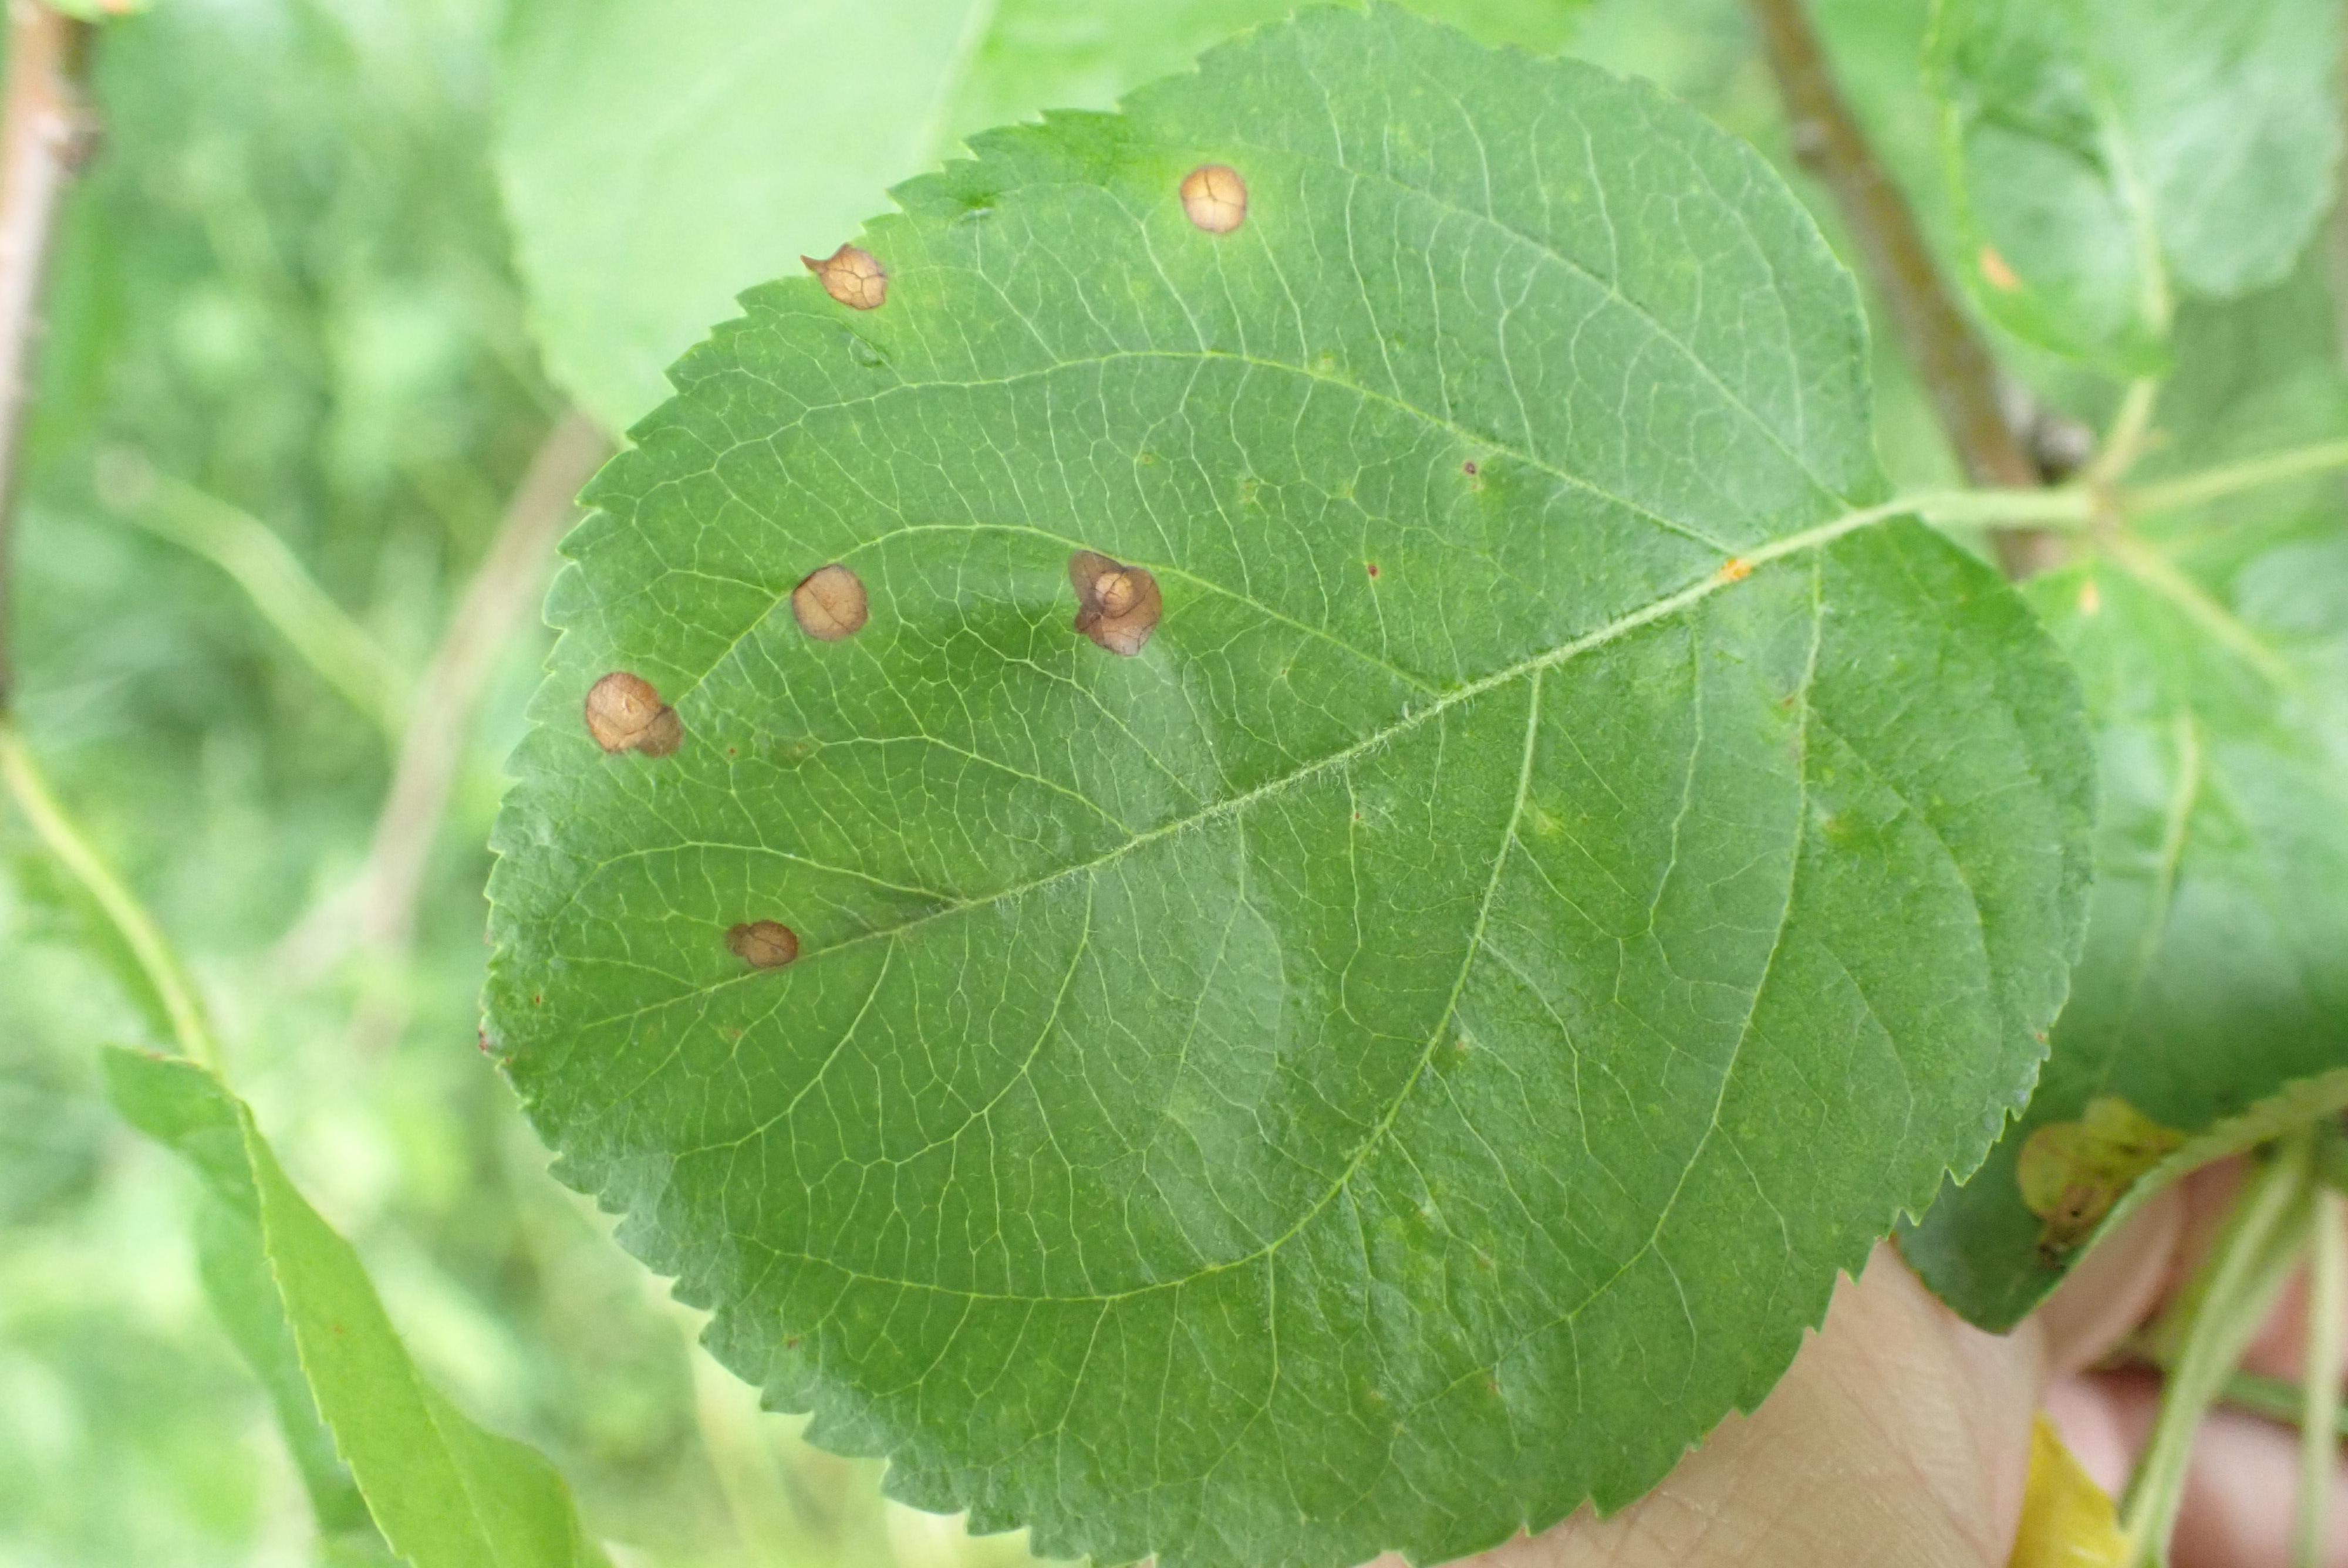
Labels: frog_eye_leaf_spot